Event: Nepal Earthquake
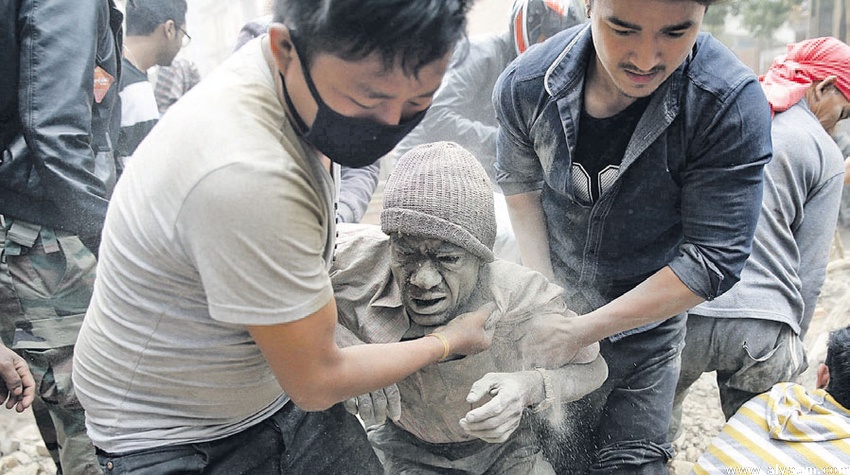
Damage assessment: damage